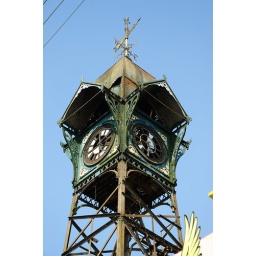
sittwe clock tower near police station